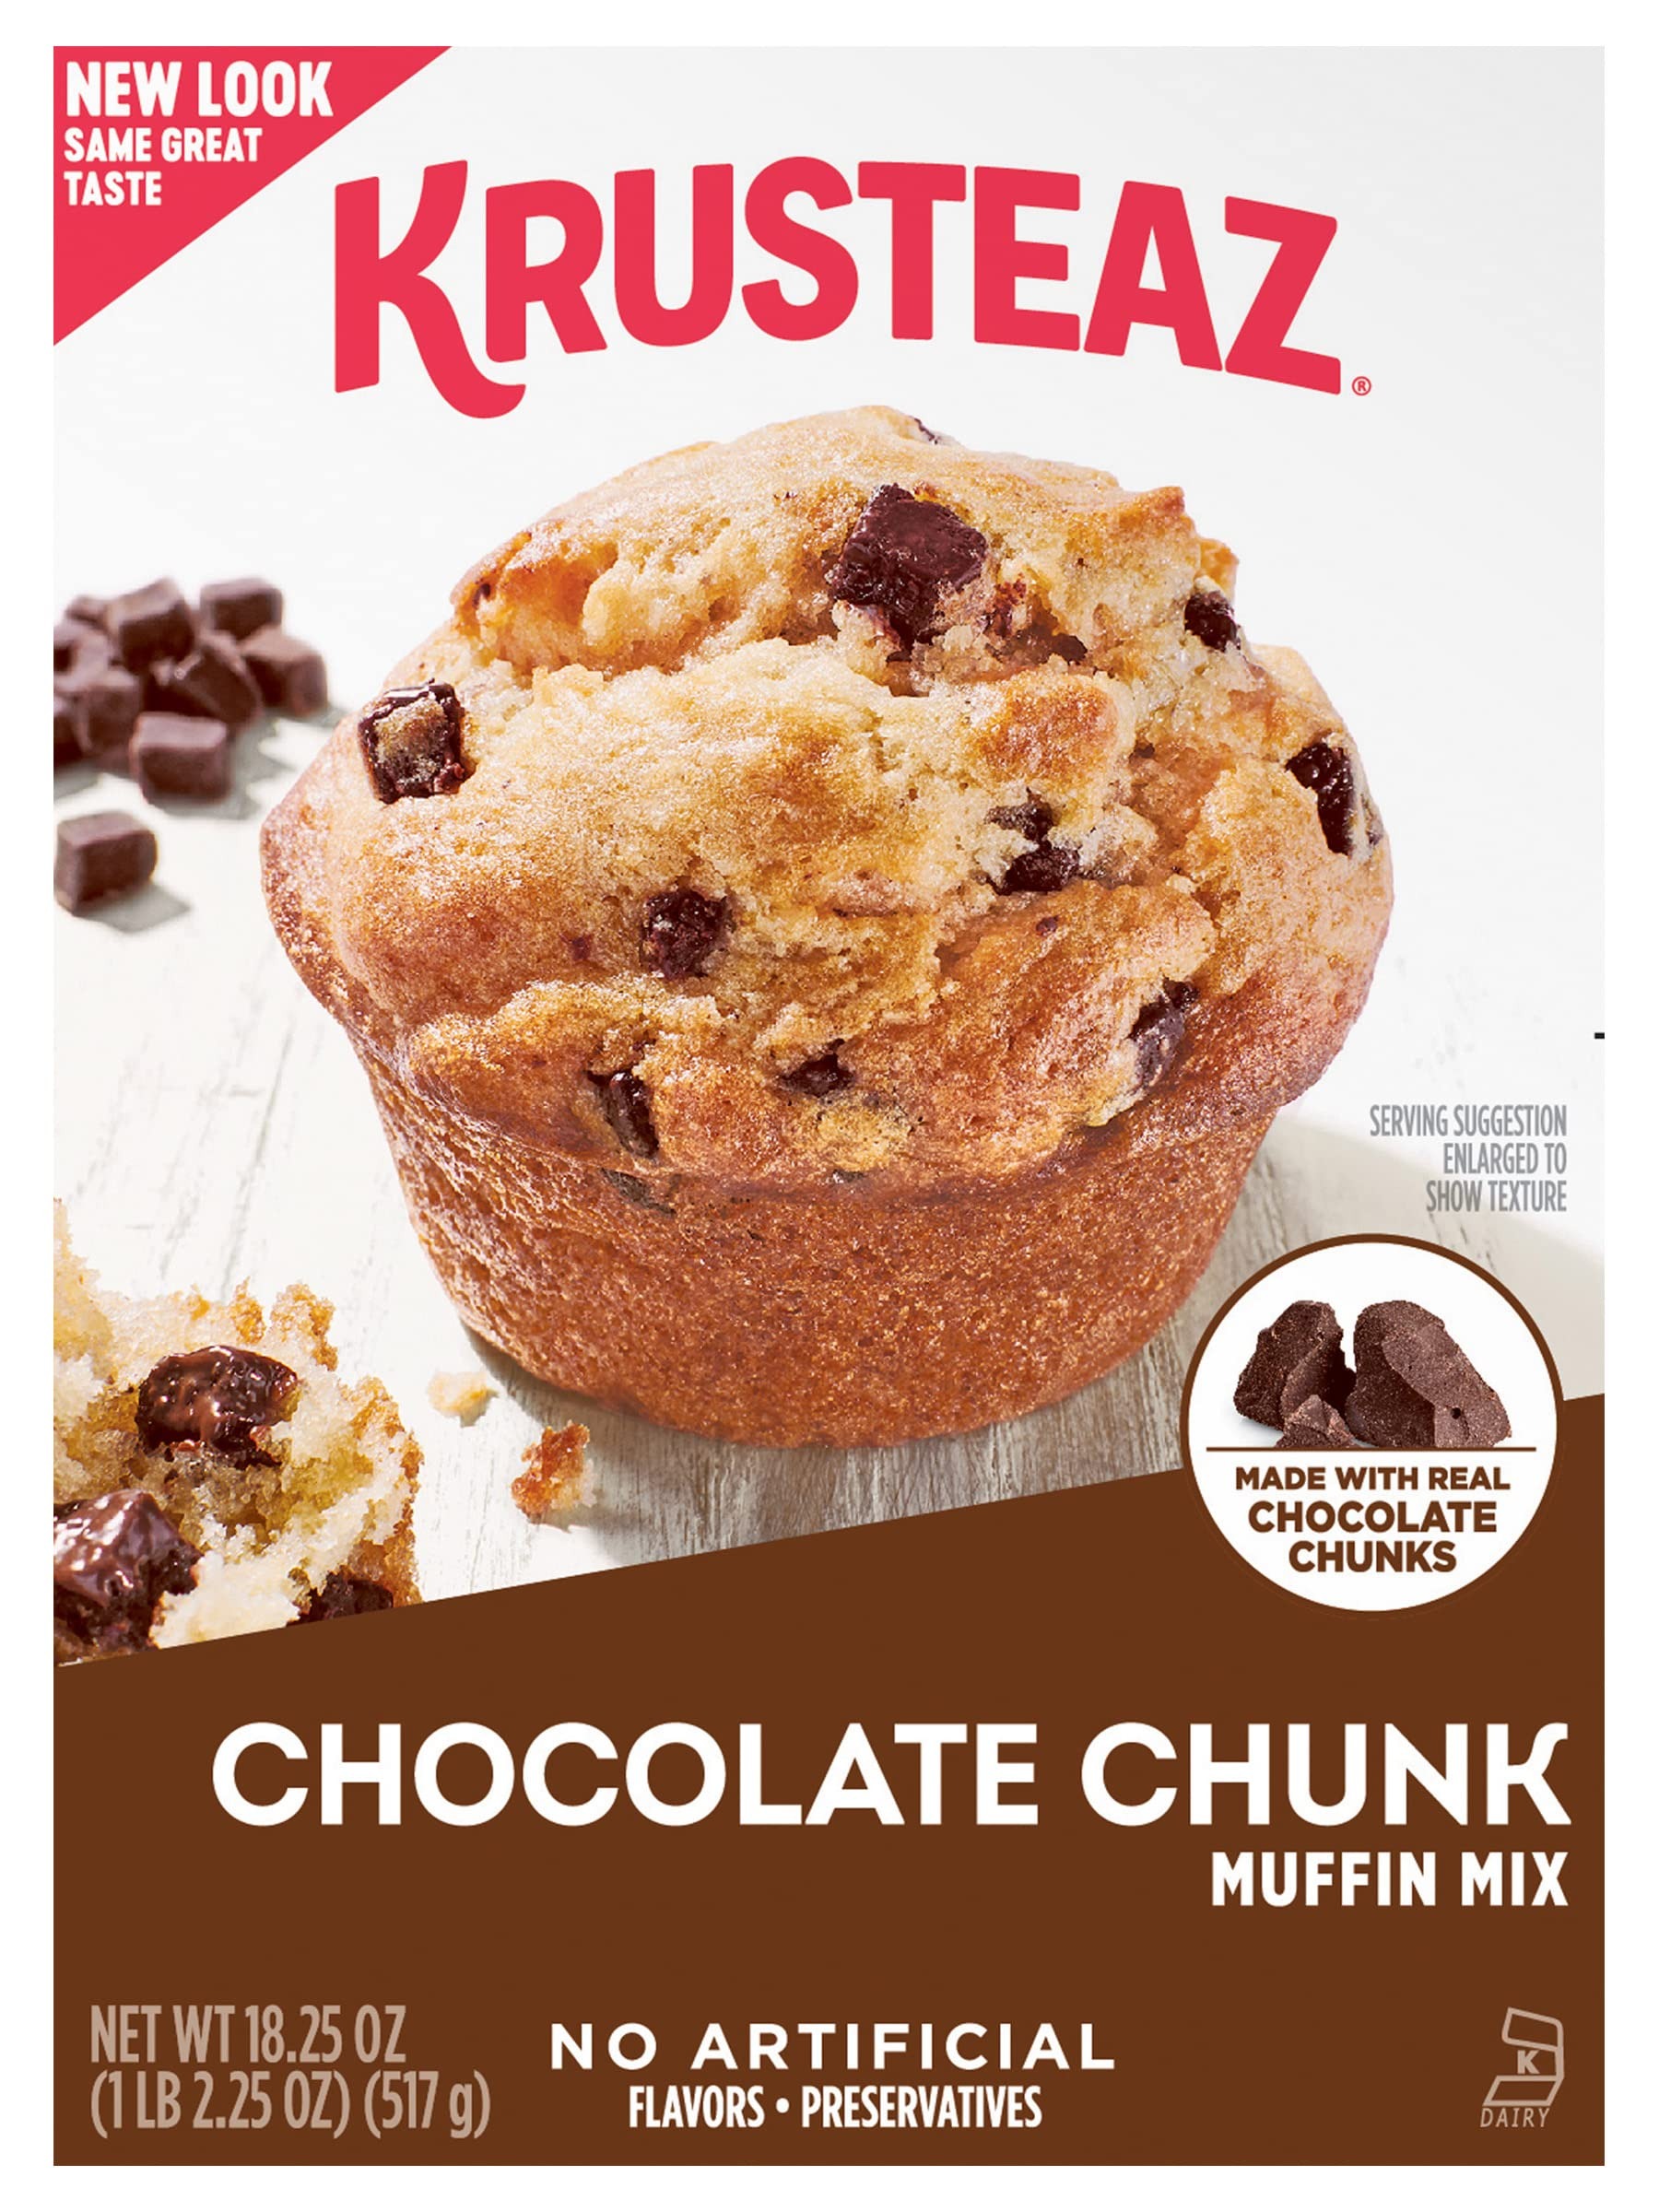
Item Name: Krusteaz Muffin Mix, Chocolate Chunk Muffin Mix, 18.25 oz (Pack of 20)
Bullet Point 1: DELICIOUSLY DECADENT: Moist on the inside, golden brown on the outside, and packed with rich chocolate chunks. There’s sooooo much to love from the #1 Premium boxed muffin mix brand in the US.
Bullet Point 2: EASY TO MAKE: Just add water, oil and eggs to the mix and bake until golden brown. To keep your muffins moist, seal them in a tightly covered container.
Bullet Point 3: MAKE IT YOUR OWN: Each box of Krusteaz Chocolate Chunk Muffin Mix makes 12 standard muffins, 24 mini muffins or a rich, moist loaf. Customize your creation with mix-ins like crunchy walnuts, pecans or dried fruit—or even make a bundt cake with a peanut butter glaze. With Krusteaz, one mix means endless possibilities.
Bullet Point 4: INGREDIENTS WE’RE PROUD OF: Krusteaz Chocolate Chunk Muffin Mix is made with real chocolate chunks and no artificial flavors or preservatives.
Bullet Point 5: WHAT'S INCLUDED: Every order includes twenty, 18.25-ounce boxes of muffin mix. Each box makes 10 servings and has a shelf life of 548 days from production. This 20-box pack is great for keeping Krusteaz on hand when you crave it!
Product Description: Chocolate for breakfast? We’d never stop you. Krusteaz Chocolate Chunk Muffins are great for dessert and snack time, too. In fact, we can’t think of any time when light, fluffy muffins stuffed with large chocolate chunks are not an absolutely fantastic idea.
Value: 365.0
Unit: Ounce

Price: 10.65